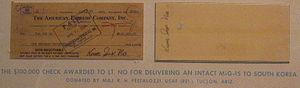
L'opération Moolah était une tentative de la United States Air Force, pendant la guerre de Corée, d'obtenir par le biais de la défection un chasseur MiG-15 complet et opérationnel.